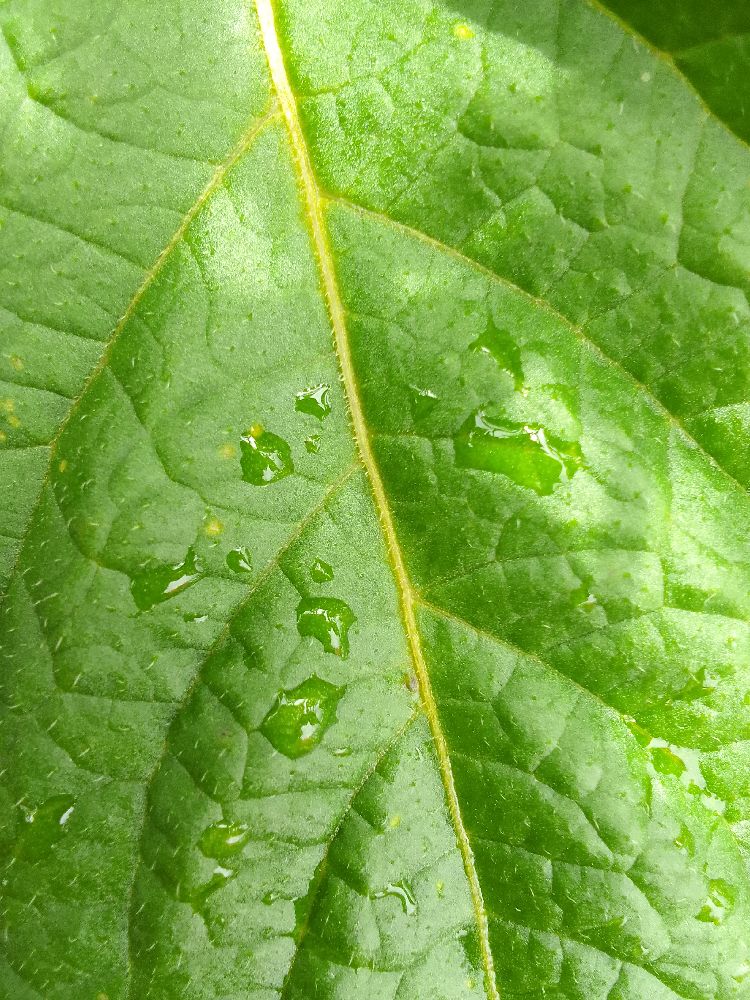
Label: Healthy